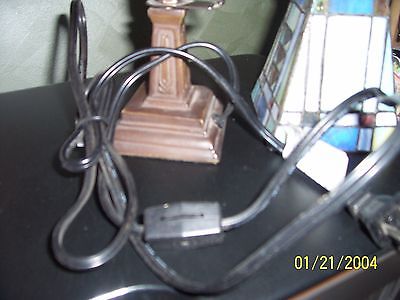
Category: lamp